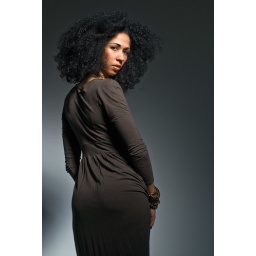
Beautiful exotic woman with afro in brown dress